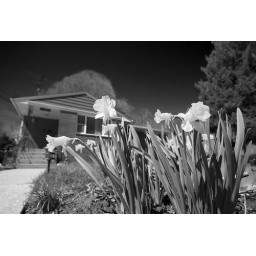
the house 2 in black and white